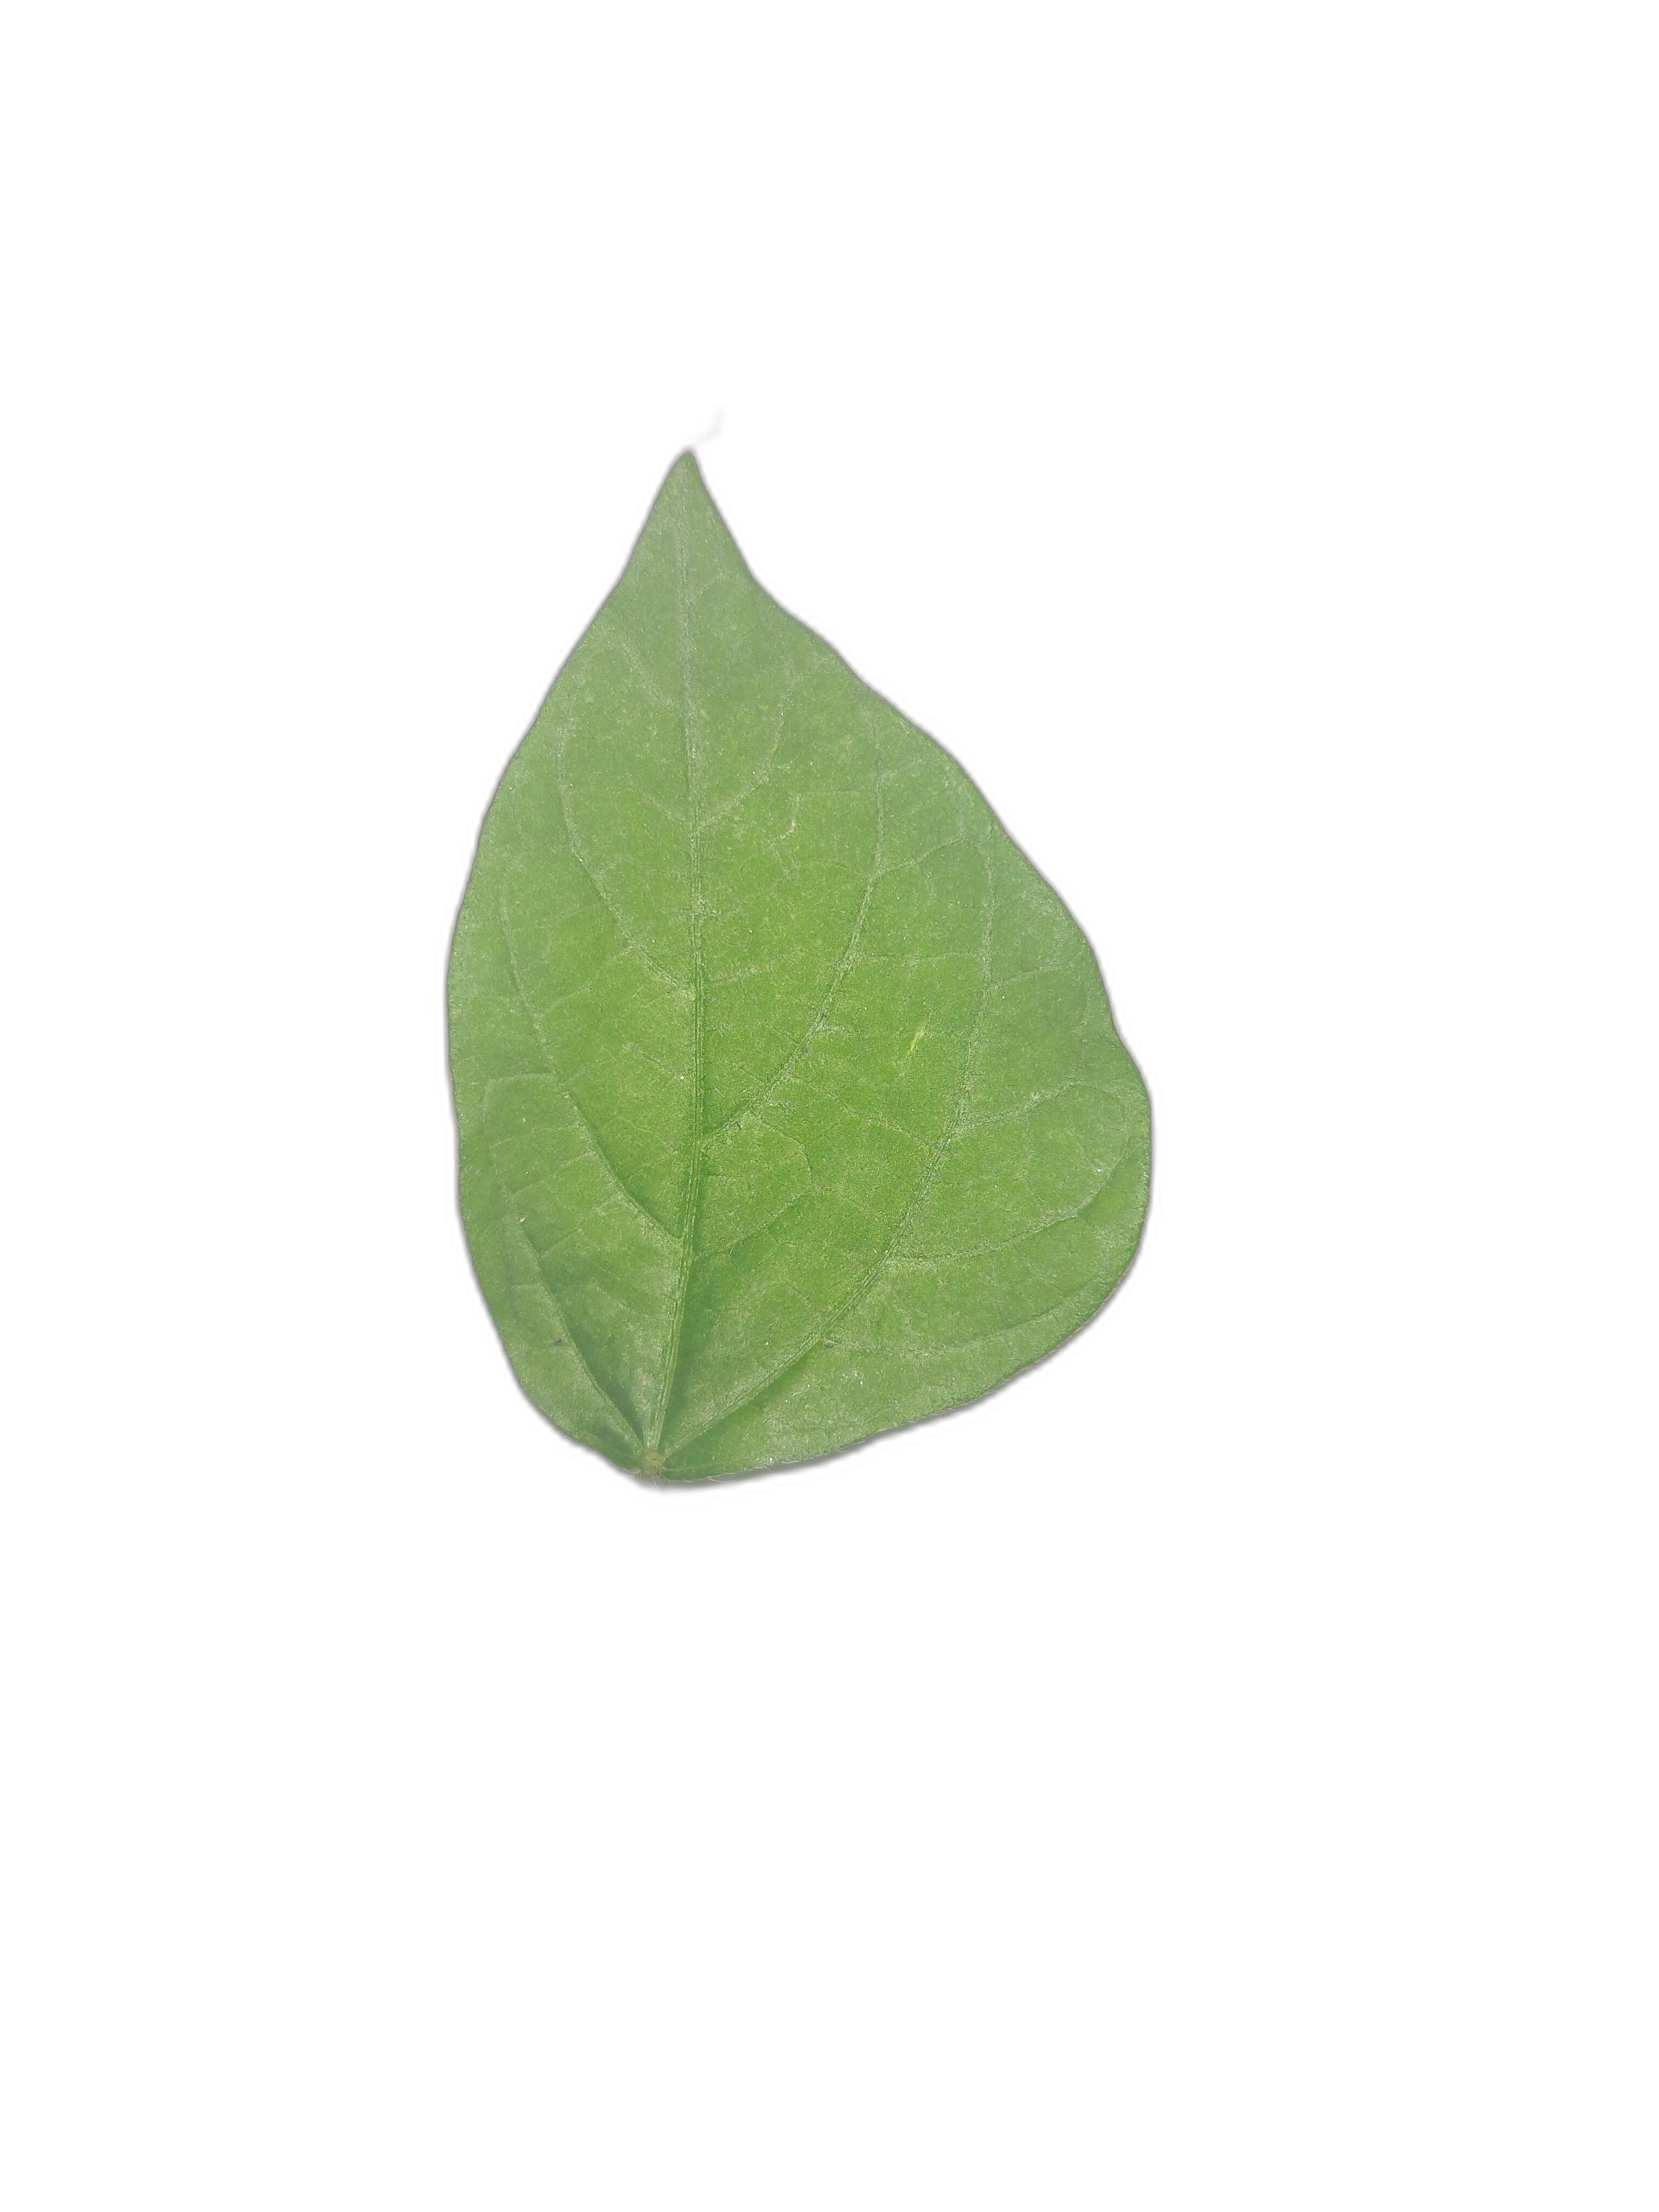
Label: Healthy